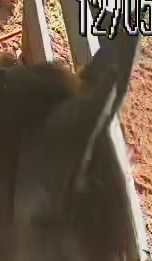
Face region: ears (position_of_ears)
Pain indicator: not_present